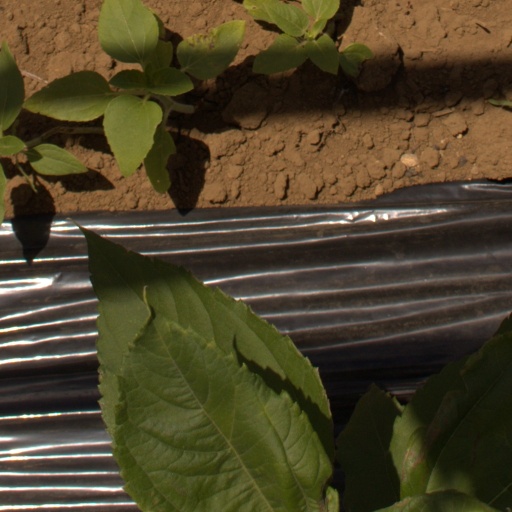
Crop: Jerusalem artichoke